Southport, Queensland

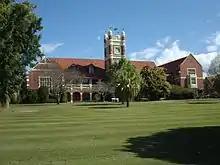
The Southport School clock tower

By 1901 (Federation), Southport was well established as a tourist seaside spot with numerous accommodation options and a permanent population of 1,230. Tourism continued to expand in the first half of the 20th century with Southport maintaining its role as a seaside resort and a popular destination for day trippers and excursionists travelling from Brisbane.